Giacinto Cestoni

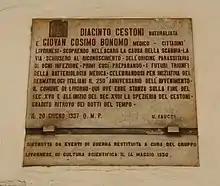
Plaque dedicated to Diacinto Cestoni and Giovan Cosimo Bonomo for their scientific contributions.

Cestoni's had an interest in plants and herbs, analyzing drugs and their medicinal effects. The pharmacological aspect was extensively treated by Cestoni, who among other things was always very attentive to the different opinions on the use of medicines. As an apothecary he studied different contagious diseases and carried out treatment trials using different drugs. The method followed by Cestoni for medicines was through trial and testing, and observing on their effectiveness. Since Cestoni was not a doctor he heavily relied on consulting his friend Redi for many of his medical trials.